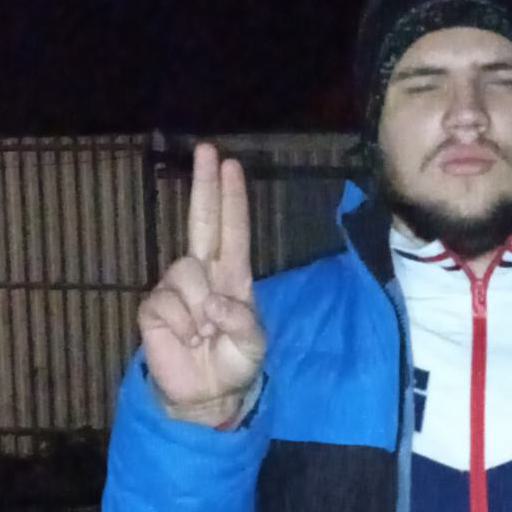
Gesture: two_up